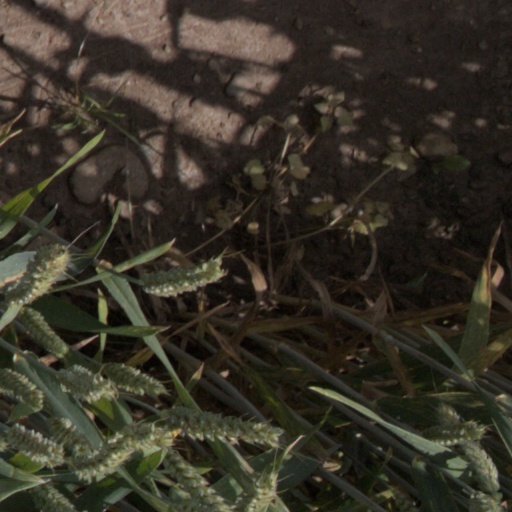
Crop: wheat